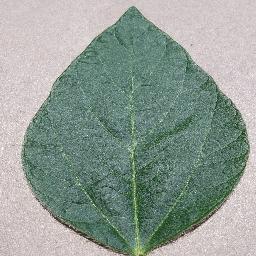
Label: Soybean___healthy